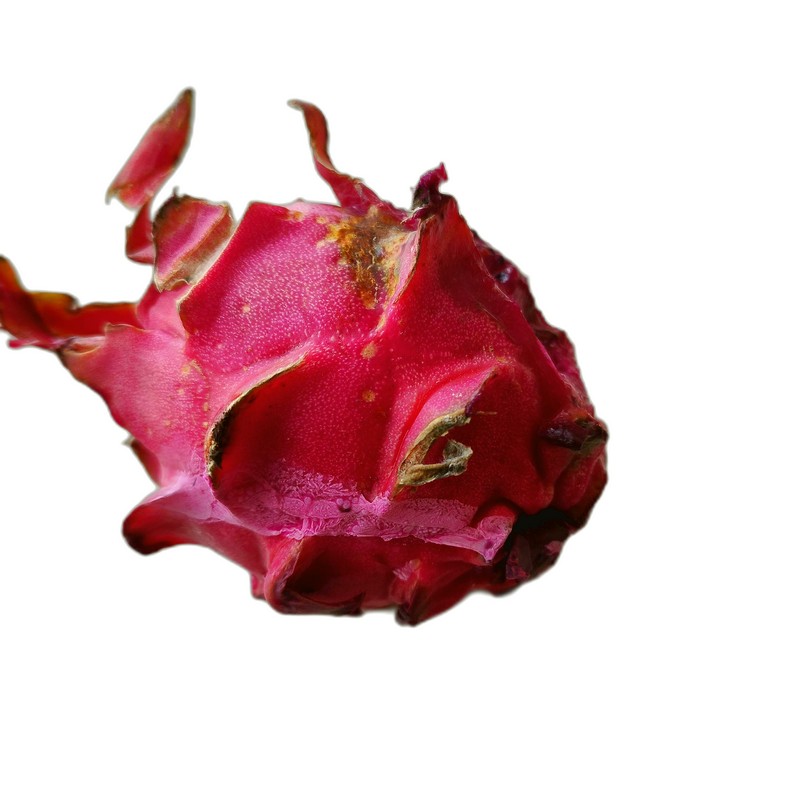
Label: Defect Dragon Fruit